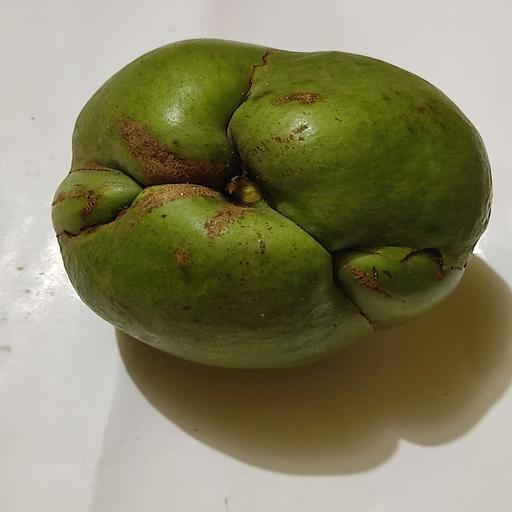
Crop type: Elephant Apple